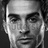
Emotion: neutral